Swimsuit

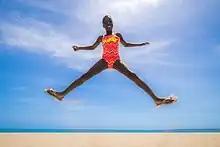
Unlike blue, gray, and white, neon pink and neon orange are highly visible colors underwater.

In Western culture, men's swimsuit styles include boardshorts, jammers, swim trunks, briefs (also known as "Speedos"), thongs, and g-strings, in order of decreasing lower body coverage, and women's swimsuits include one-piece, bikinis, or thongs. While they go through many trends in color, pattern, length, and cut, there is not much modification to the original variety of suit.